Gros Loup

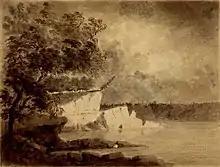
A scene along the Wabash River, sketched in 1778 by Lt Governor Henry Hamilton en route to recapture Vincennes, Indiana

Loup went with British Lieutenant Governor Henry Hamilton during the August 6 to October 27, 1778, voyage along the upper Maumee after